Pro Wrestling (NES video game)

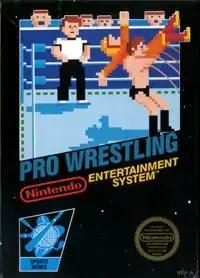
North American box art

is a pro wrestling video game developed and published by Nintendo. It was released originally for the Famicom Disk System in Japan in 1986. It was later released in North America and Europe on the Nintendo Entertainment System. The game was the third wrestling game on the Nintendo Entertainment System (after "" and "Tag Team Wrestling").